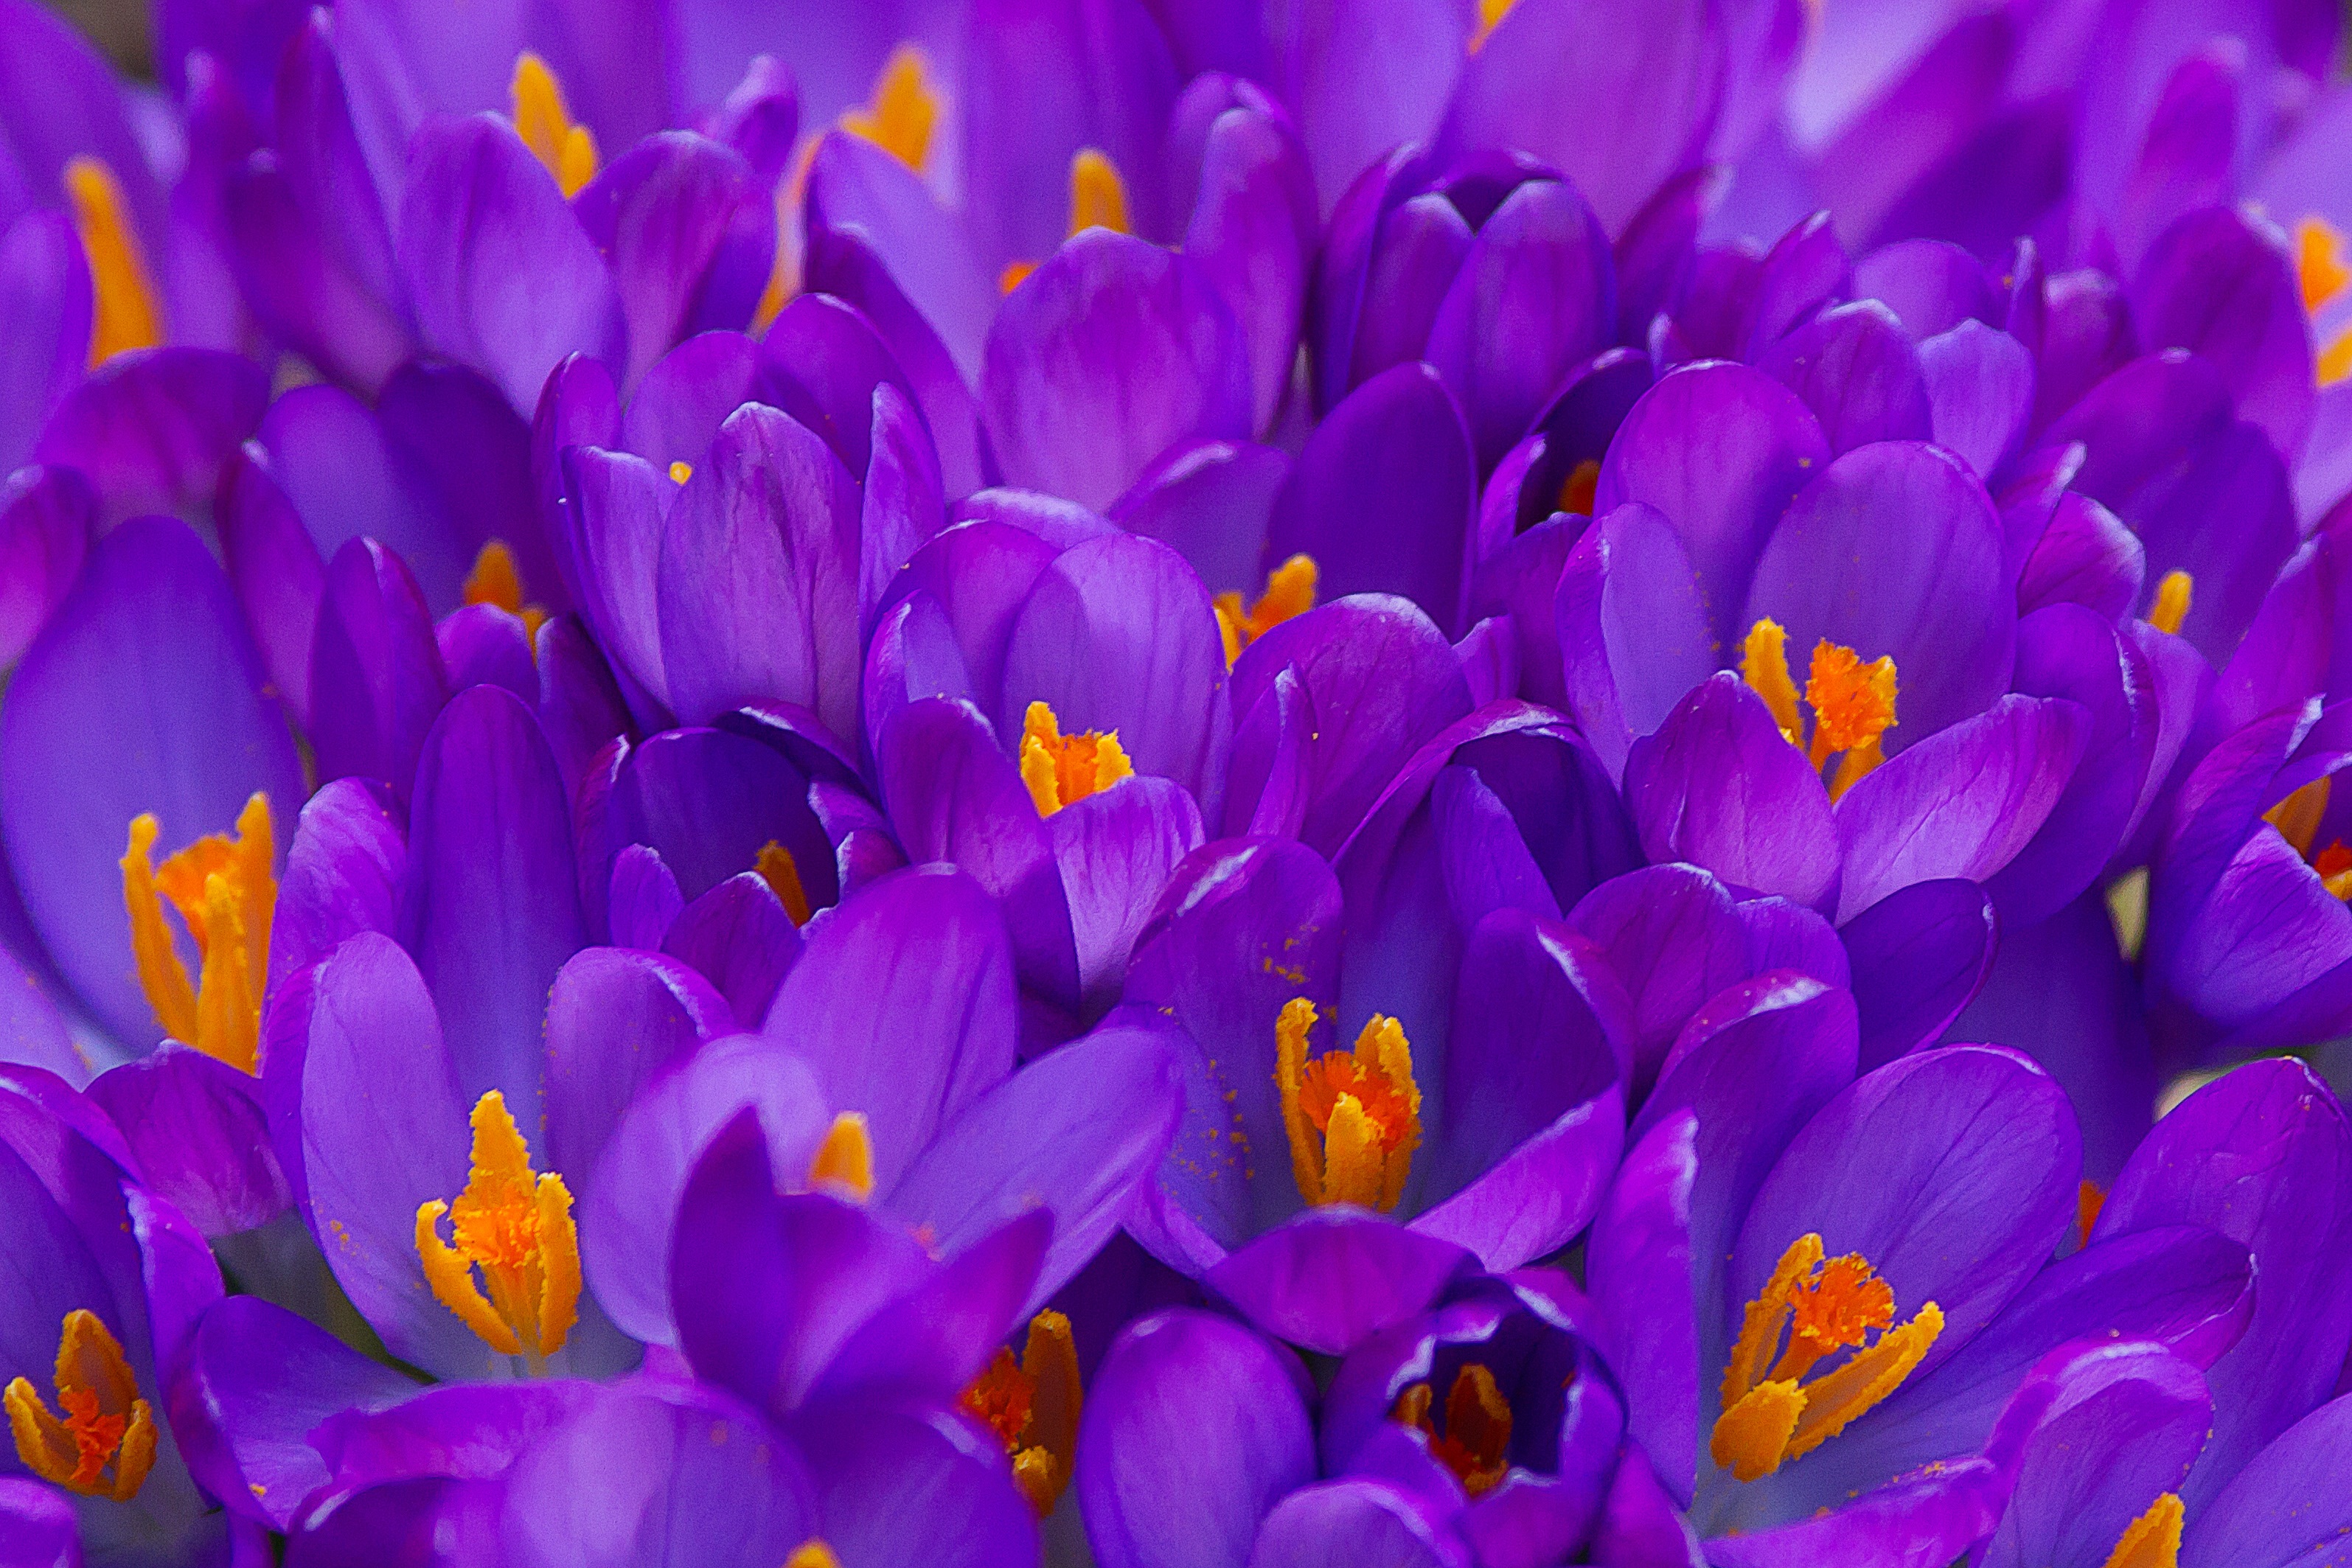
nature, plant, flower, purple, petal, bloom, spring, colorful, garden, close, flora, flowers, violet, bright, springtime, crocus, spring flowers, macro photography, flowering plant, fr hlingsbl her, land plant, iris family